Black Saddle

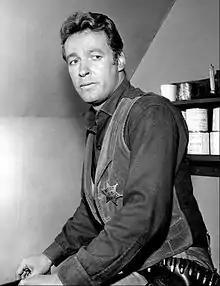
Russell Johnson as Marshal Gib Scott

Some of the "Black Saddle" guest stars include Warren Oates, Chris Alcaide (who portrayed Clay Culhane in the original pilot), Fred Aldrich, John Anderson, Parley Baer, Raymond Bailey, Russ Bender, Paul Birch (in the role of U.S. President Ulysses S. Grant in the episode "Mr. Simpson"), Lane Bradford, Paul Burke, Archie Butler, James Coburn, Dennis Cross, John Dehner, Frank Dekova, Alan Dexter, Buddy Ebsen, Hampton Fancher, Scott Forbes in Episode "Client: Steele"), James Franciscus, Jack Ging, Dabbs Greer, Robert Griffin, Clu Gulager, Robert Harland, Stacy Harris, Brett King, Jess Kirkpatrick, Robert Knapp, John Marley, Ken Mayer, Ann McCrea, Rod McGaughy, Patrick McVey, James Parnell, Vic Perrin, Sam Reese, Stafford Repp, Bing Russell, Richard Rust, Simon Scott, Richard Shannon, Robert F. Simon, Quentin Sondergaard and Patrick Macnee.